De Morbis Artificum Diatriba

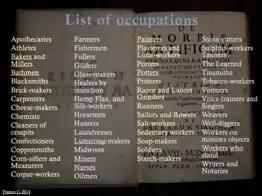
"Syllabus artificum de quorum Morbis fit mentio" - List of craftsmen whose diseases are mentioned; it lists 67 employments and working activities.

Much space is dedicated to the discussion of musculoskeletal disorders in workers employed in many jobs. Ramazzini understood that different morbid pictures were associated with postures, movement repetition, weight lifting, muscular load, which today define the ergonomic factors (Franco G & Fusetti L 2004). The "Diatriba" lists 26 different occupations, from brick-makers to sailors and from printers to writers and notaries, affected by all kinds of musculoskeletal disorders (Franco G 2010).